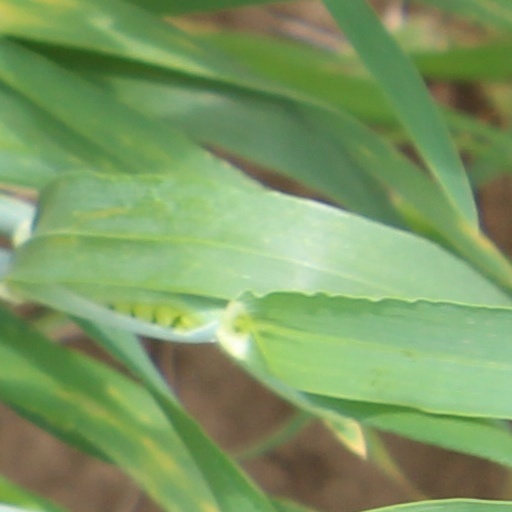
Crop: wheat